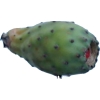
Label: cactus_fruit_green